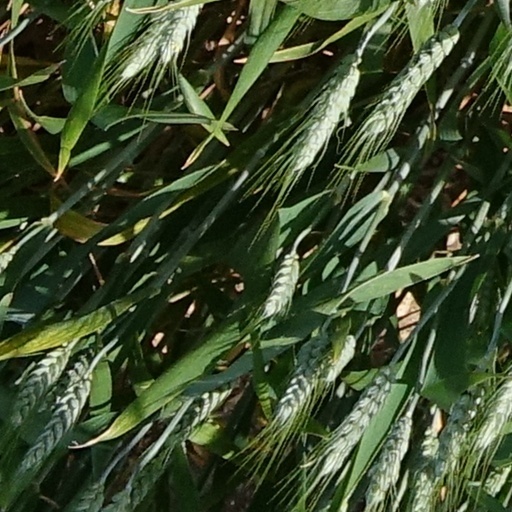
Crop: wheat